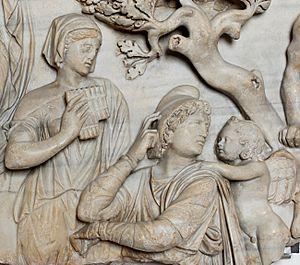
Œnone (première femme de Pâris) à la flûte de Pan, Pâris lui-même et un Éros, détail d'un panneau de front de sarcophage. Marbre, œuvre romaine de l'époque d'Hadrien (117-138 ap. J.-C.) d'après des thèmes hellénistiques. Italiano: Enone (prima moglia di Paride, con siringa), Paride e Eros, detagglio da un sarcofago. Marmo, opera romana dell'età adrianea (117-138 d.C.) da teme ellenistiche.
Dans la mythologie grecque, Œnone, fille du dieu fleuve Cébren, est une nymphe.
Dans la mythologie grecque, Pâris [paʁis] ou Alexandre est un prince troyen, fils cadet du roi Priam et d'Hécube, il est le frère d'Hector, de Déiphobe, de Polyxène et de Cassandre.